Cobourg and Peterborough Railway

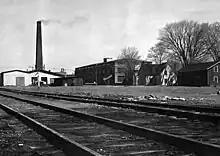
Sod was turned at this location in 1853. The Cossen Car Works grew up on this site, which by this point in 1948 had dwindled to just the foundry.

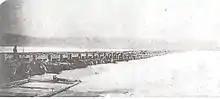
The C&P ran straight across Rice Lake on this causeway and a series of bridges further north.

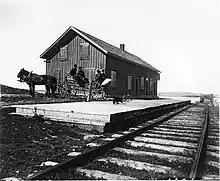
Harwood Station and the causeway to Tic Island, some time after the closure of the Rice Lake crossing.

Soon after the road was rendered useless, a new group led by D'Arcy Boulton Jr. (G.S.'s and Peter Robinson's nephew) restarted efforts to build the railway. This time the plan was to push across Rice Lake and end in Peterborough, at that time a quickly growing industrial town. In the fall of 1850, Andrew Jeffrey was appointed to head a new committee to study the railway. Other members of the group included Boulton, the mayor Ebeneezer Perry, H. Ruttan and T. Dumble. In late 1851 Boulton claimed that a line would be operational in three years.